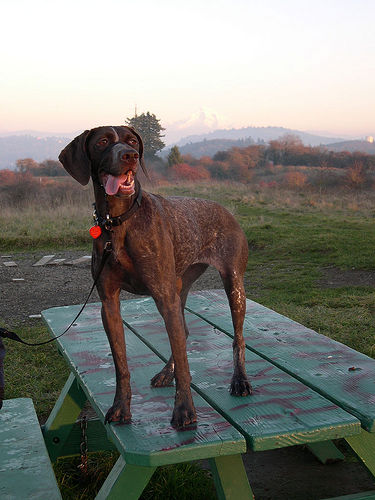
Animal: dog
Breed: german_shorthaired